Eilert Sundt

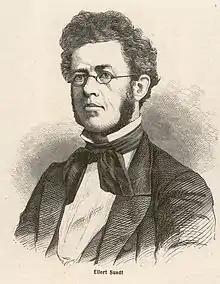
Eilert Sundt

Eilert Lund Sundt (8 August 1817 – 13 June 1875) was a Norwegian theologist and sociologist, known for his work on morality, marriage and other subjects among the working class. He was an early pioneer of the field of sociology in Norway.